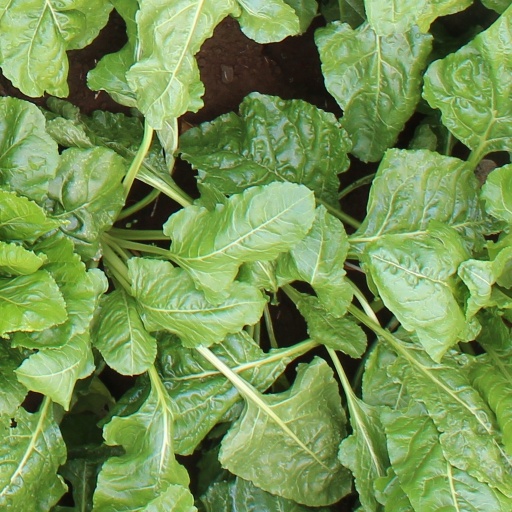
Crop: sugar beet